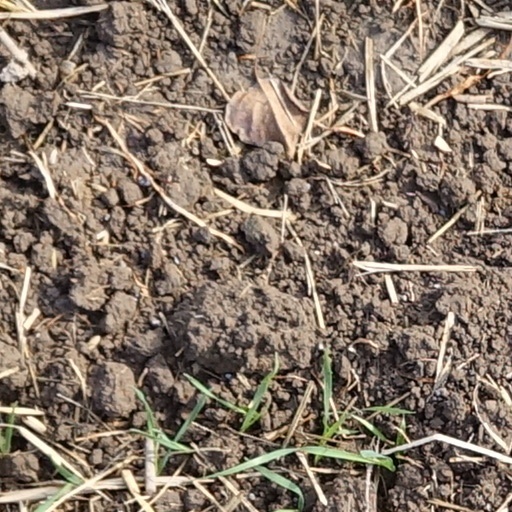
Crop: wheat